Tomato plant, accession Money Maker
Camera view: vertical (180 deg); turntable rotation: 30 degrees
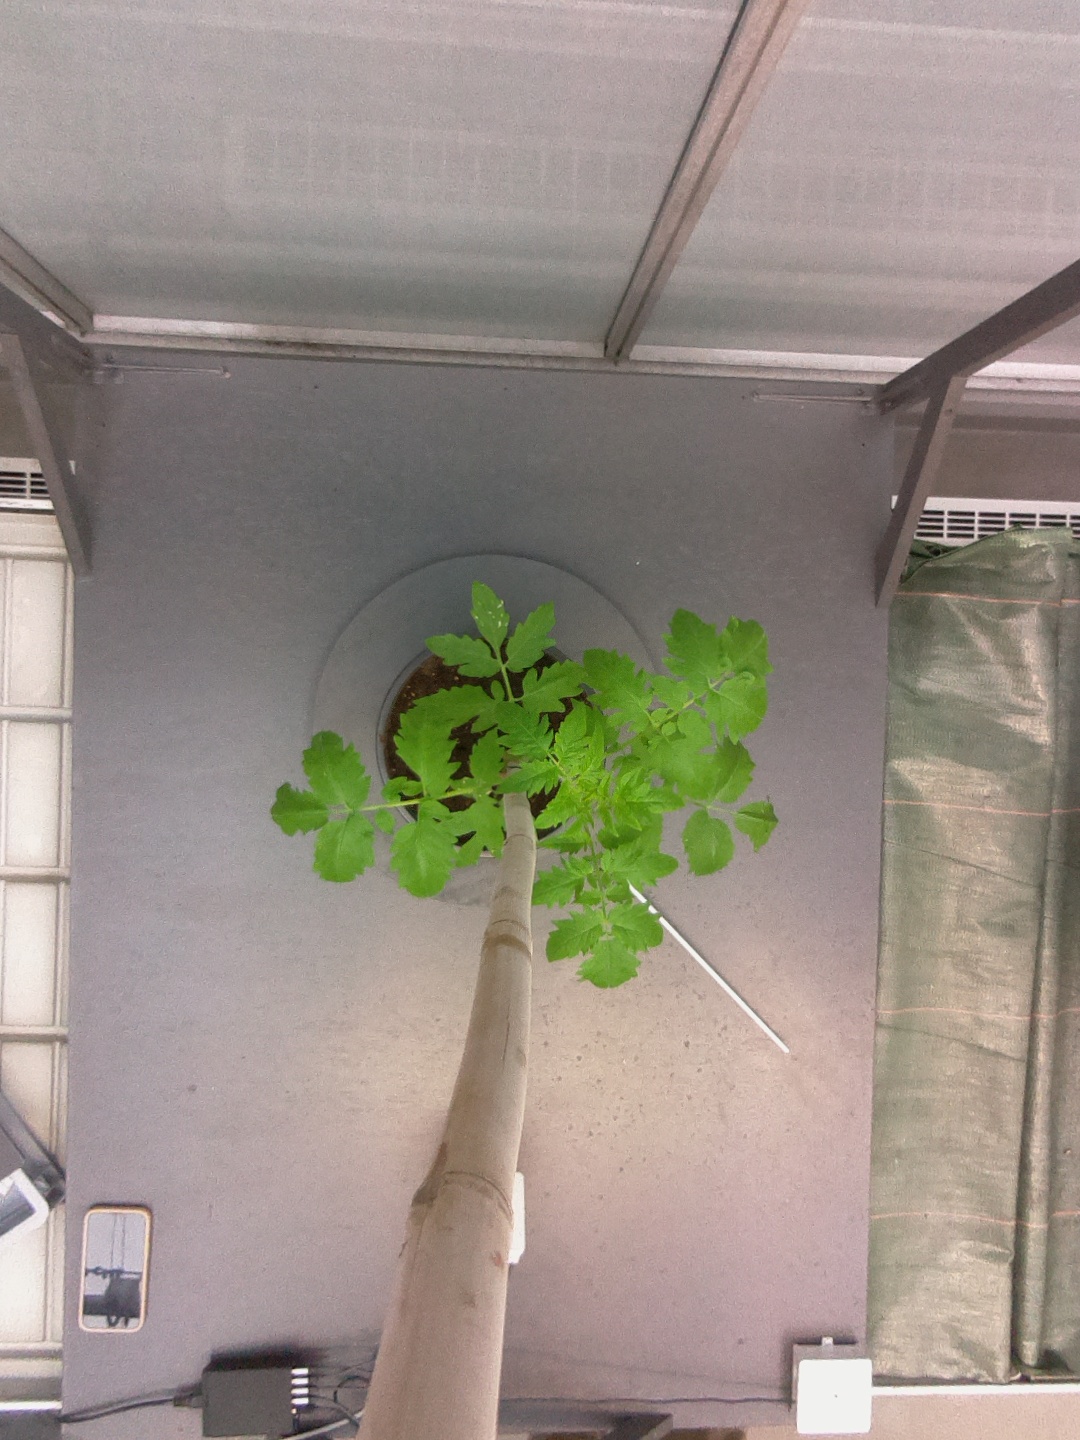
BBCH growth stage 13: 6 of true leaves visible